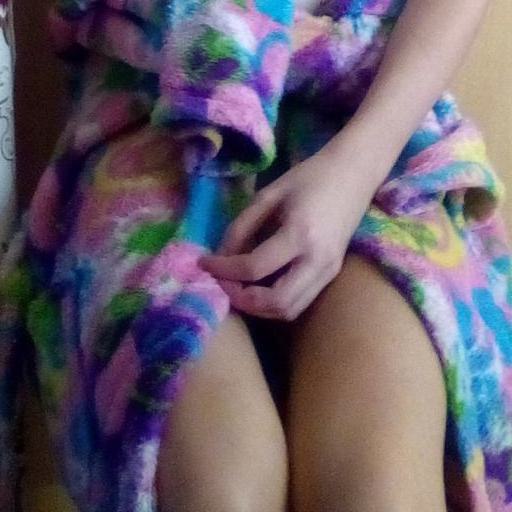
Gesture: no_gesture